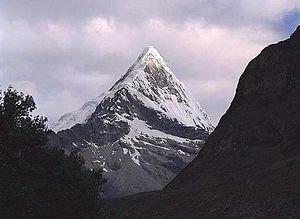
La cordillère Blanche est un massif montagneux qui se situe dans la région d'Ancash, au Pérou. Elle fait partie de la cordillère des Andes. La cordillère Blanche s'étend sur 180 kilomètres de longueur du nord au sud et sur environ 25 kilomètres de large. Chaîne de montagne tropicale la plus importante au monde, elle comprend 17 sommets d'une altitude supérieure à 6 000 mètres, plus de 500 lacs et 722 glaciers individuels. Le Huascarán, point culminant du pays et de la zone intertropicale, est situé dans la cordillère Blanche.
Paramount Pictures Corporation est l'une des plus grandes sociétés de production cinématographique. Elle est issue de la fusion en 1916 de la Famous Players, créée en 1912 par Adolph Zukor, avec la Jesse L. Lasky Feature Play Company et qui absorbent la Paramount Pictures Corporation une petite société fondée en 1914. C'est le plus ancien studio de cinéma américain encore en activité avec Universal Pictures. Filiale du conglomérat ViacomCBS, son siège social se situe sur Melrose Avenue à Hollywood, en Californie au sein des Paramount Studios.